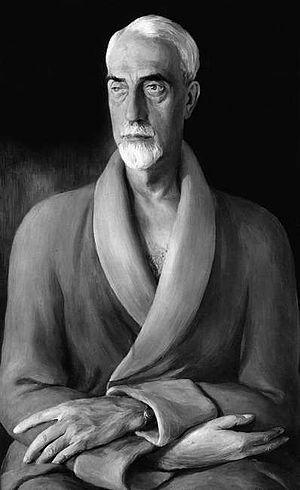
Portrait d'Ernest Fourneau, père de l'artiste. Huile sur toile, 1938 (Collection particulière).
Ernest Fourneau, né le 4 octobre 1872 à Biarritz et mort le 5 août 1949 à Ascain, est un chimiste et pharmacologue français, fondateur de la chimie thérapeutique française. Directeur du service de recherche scientifique des établissements Poulenc frères, chef de service du laboratoire de chimie thérapeutique de l'Institut Pasteur, directeur d'un laboratoire de recherches de Rhône-Poulenc, on lui doit, entre autres, la découverte de la Stovaïne, premier anesthésique local de synthèse, la mise au point du Stovarsol, antisyphilitique dérivé de l’arsenic, et l’élucidation de la structure de la Suramine, efficace contre la maladie du sommeil. Il faut encore porter à son crédit la découverte des propriétés thérapeutiques des sulfamides, aboutissement de recherches menées sous sa direction.
Ascain est une commune française située dans le département des Pyrénées-Atlantiques en région Nouvelle-Aquitaine et frontalière avec l’Espagne au sommet de la Rhune, ultime sommet pyrénéen occidental situé à six kilomètres de la côte atlantique. Elle s’est développée sur la Nivelle, court fleuve qui naît en Espagne et qui draine une partie du Pays basque intérieur.
Mai